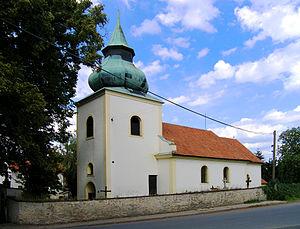
Kunice est une commune du district de Prague-Est, dans la région de Bohême-Centrale, en République tchèque. Sa population s'élevait à 1 652 habitants en 2020.